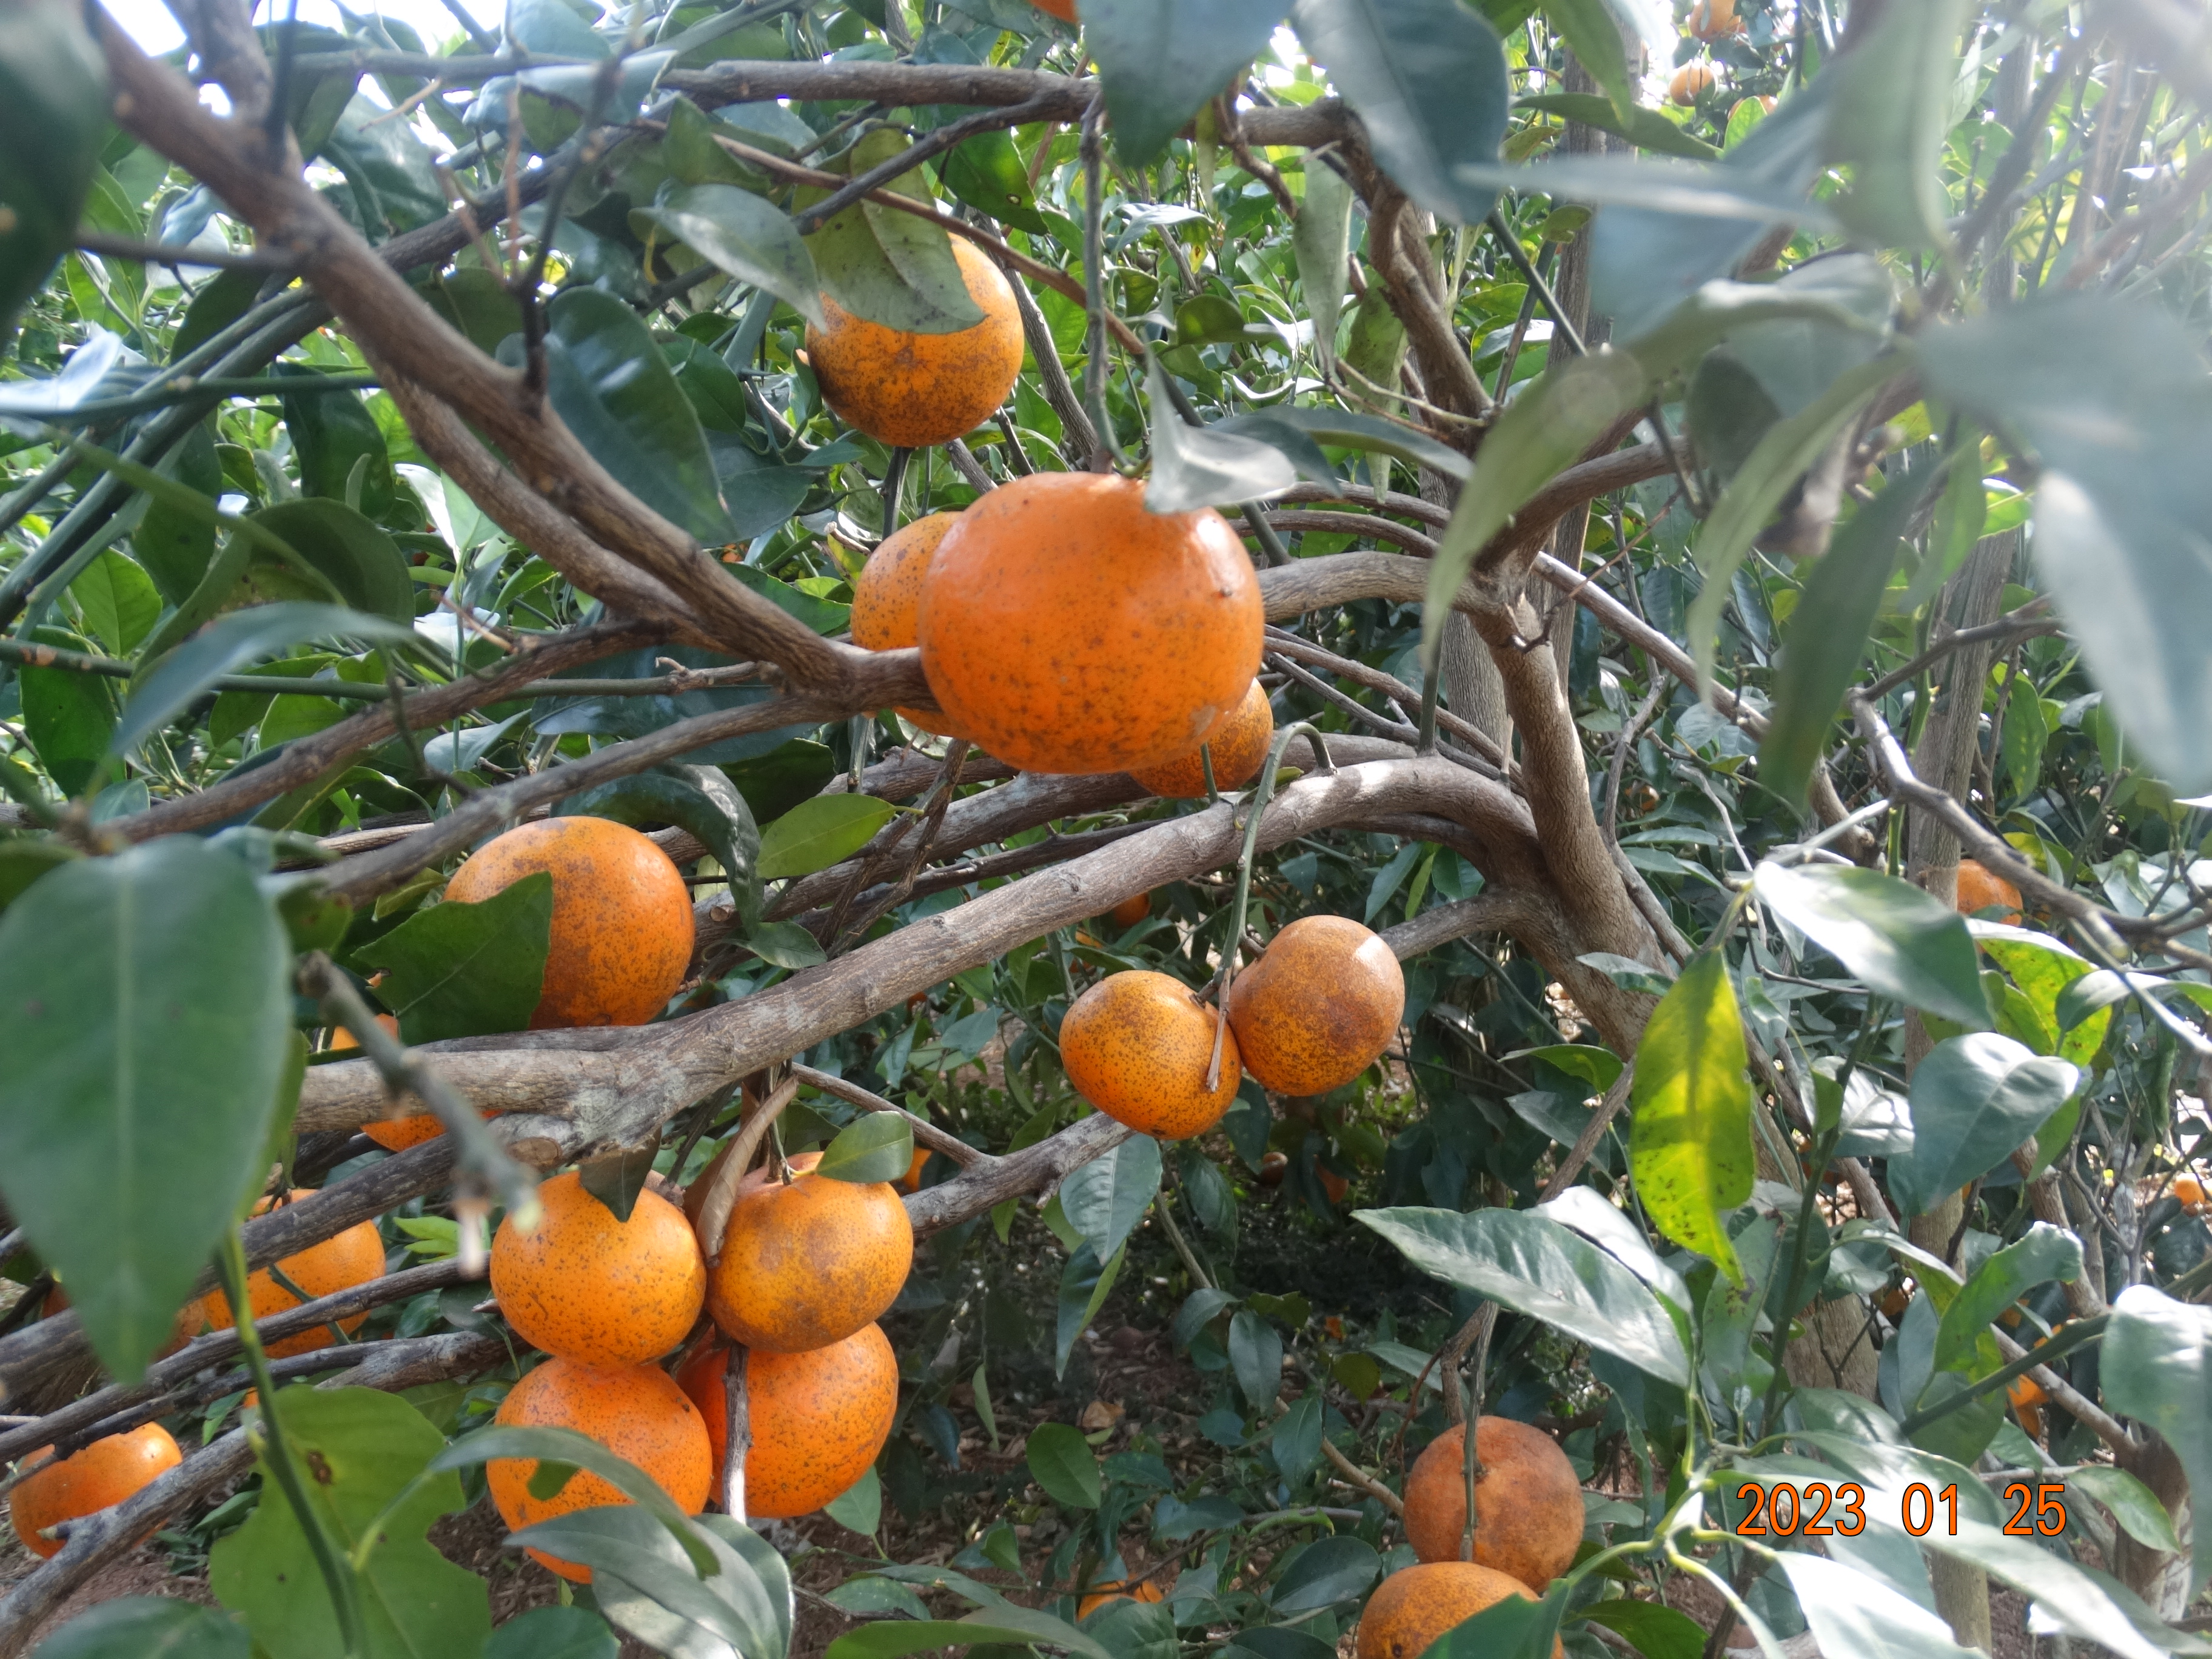
Citrus fruit variety: tangerine